Elvis J. Kurtović & His Meteors

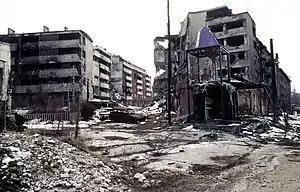
Damaged buildings in Grbavica during the Siege of Sarajevo

The aggression against Bosnia and Herzegovina led to the suspension of the band's work, and the death of keyboardist and songwriter Zoran Degan “Poka”. Goran Petranović “Rizo”, the band's singer, goes to Belgrade, while Elvis J. Kurtović stays in the besieged Sarajevo and, together with Sejo Sexon, Boris Šiber, Zenit Đozić and others, participates in the wartime “Top lista nadrealista.”